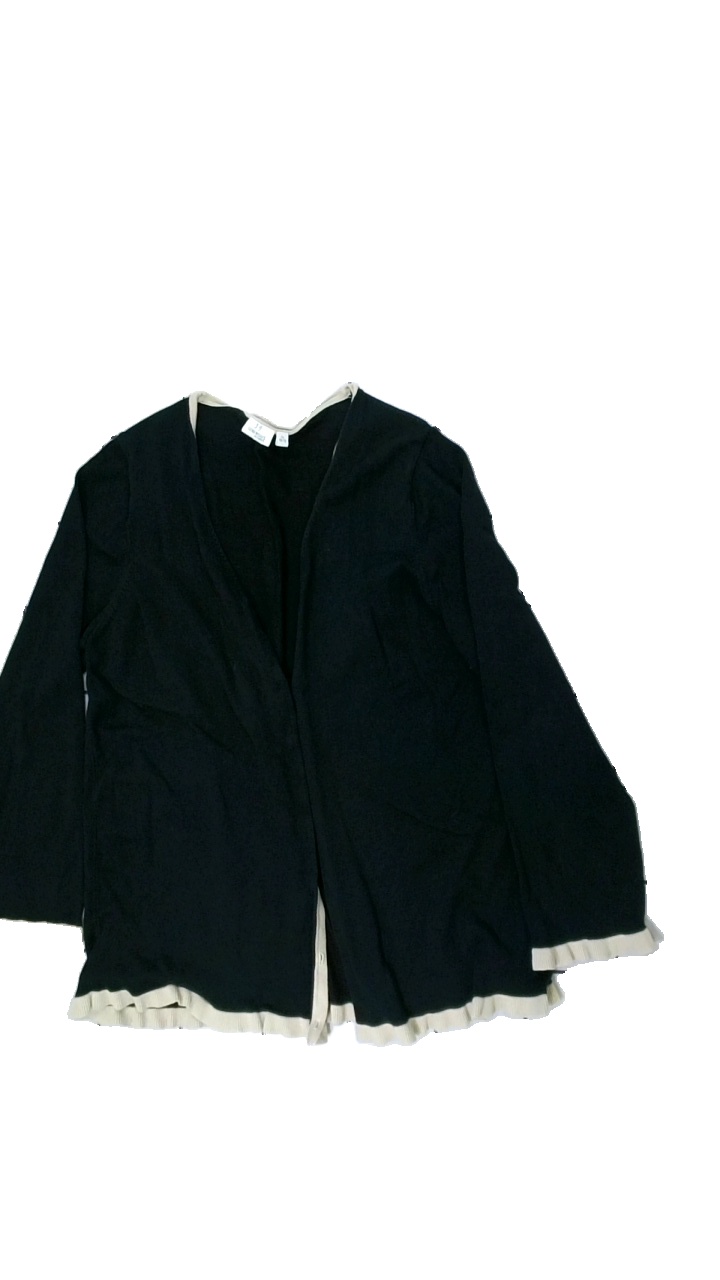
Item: Blouse (Ladies)
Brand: Lindex
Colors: Blue, Beige
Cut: Regular
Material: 100% cotton
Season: All
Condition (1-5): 2
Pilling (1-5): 2
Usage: Export
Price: <50